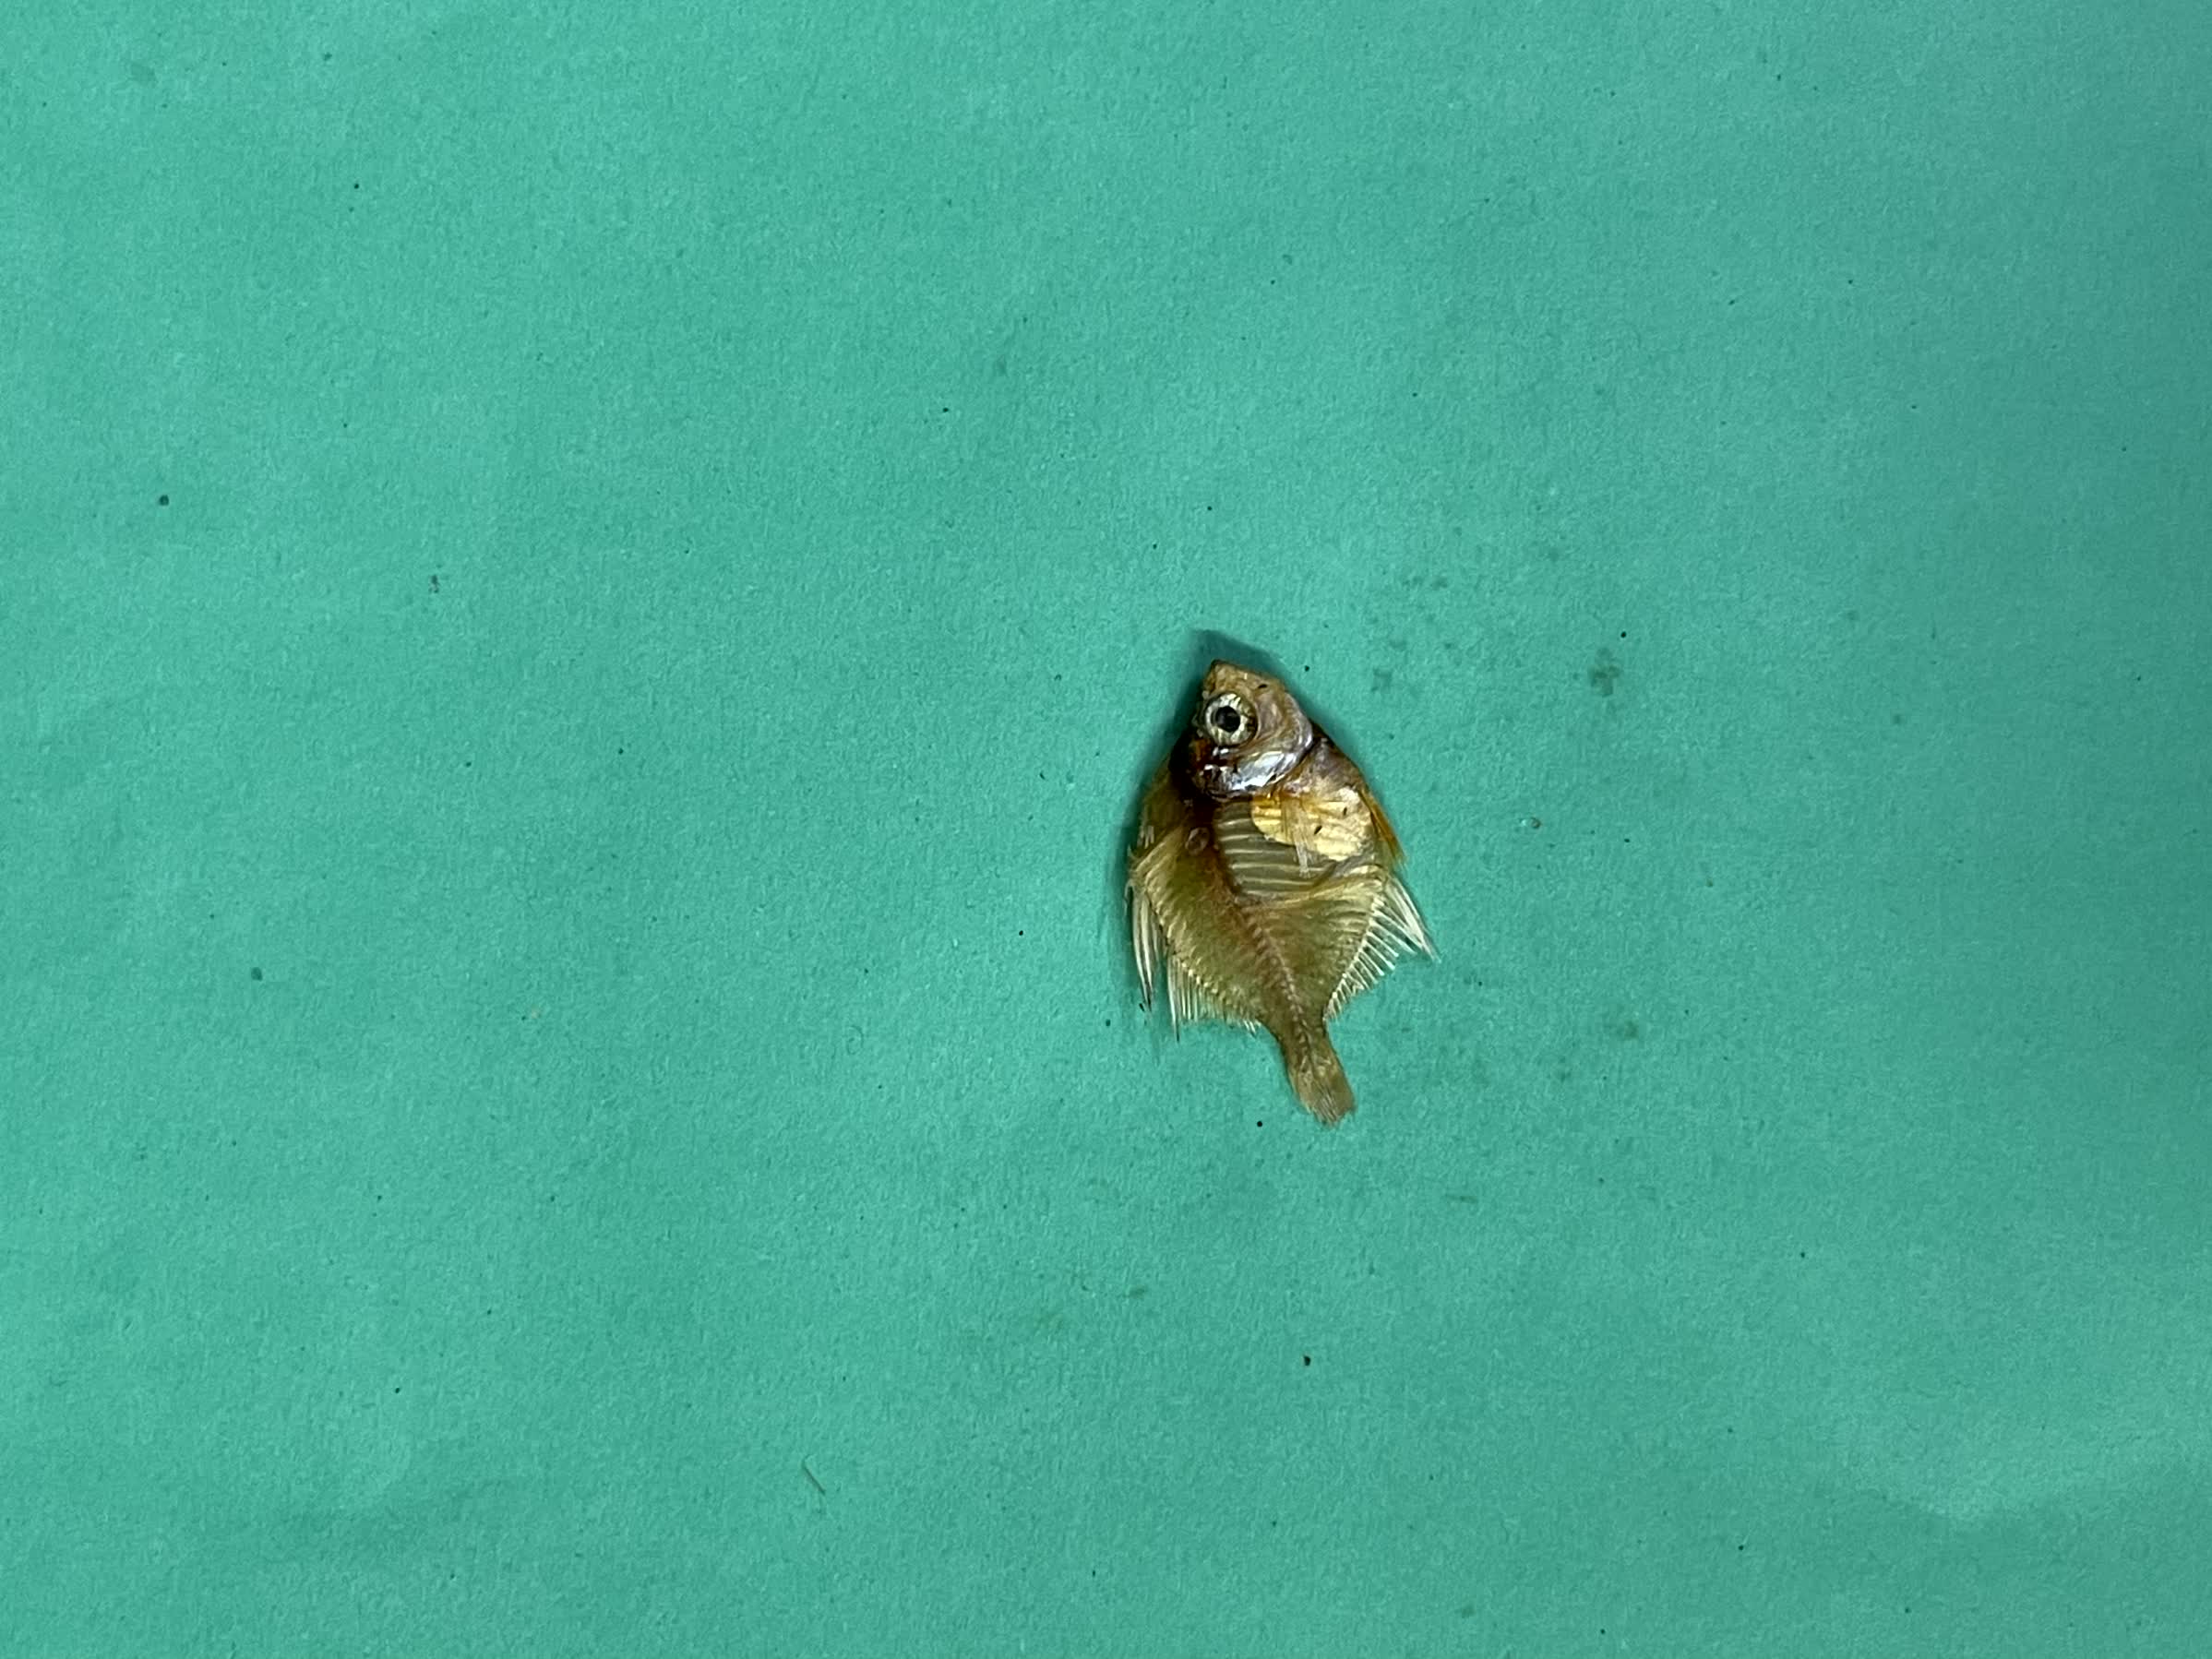
Species: Chanda